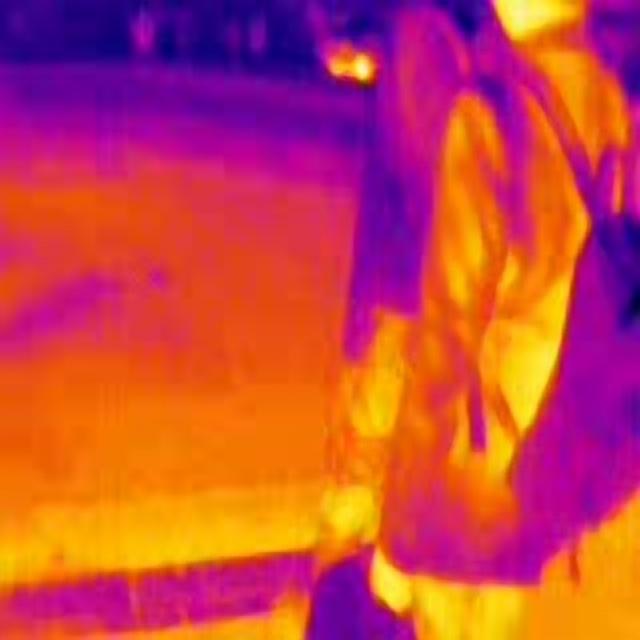
Detected objects:
label: person
label: person